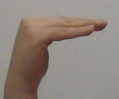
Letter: haa